The Battle of the River Plate (film)

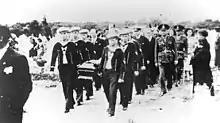
Langsdorff's funeral

Captain Langsdorff was buried in the German section of the La Chacarita Cemetery in Buenos Aires, Argentina and was honoured by both sides in the battle for his honourable conduct.